Kartika Airlines

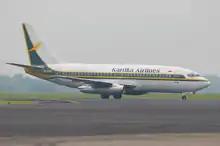
A Kartika Airlines Boeing 737-200 Advanced at Polonia International Airport. (2006)

The airline was established in 2001 and started operations on 15 May 2001. It was wholly owned by PT Truba. The airline was grounded in November 2004 and resumed services on 15 June 2005, before finally ceasing operations in 2010. Kartika Airlines was among the Indonesian carriers blacklisted by the European Union.